Kanhangad

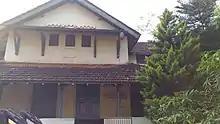
Old Hosdurg Taluk Office building

The entire administrative area of Kanhangad lies in Hosdurg or Puthiyakotta. It includes all administrative units and offices like Municipality office, Taluk Office, Judicial Magistrate Court, Mini Civil Station, Police station, Fire station, District Educational Office, District Medical Office, Regional Transport Office, Revenue Divisional Office, District Homeopathy Hospital, Government Veterinary clinic and so on.